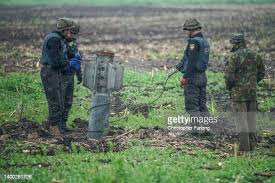
Label: Self Propelled Artillery